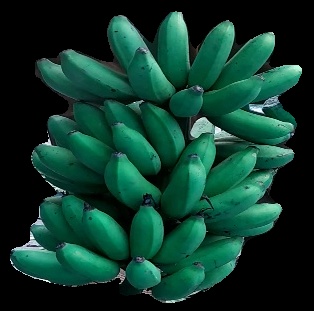
Variety: rasbale
Grade: grade3